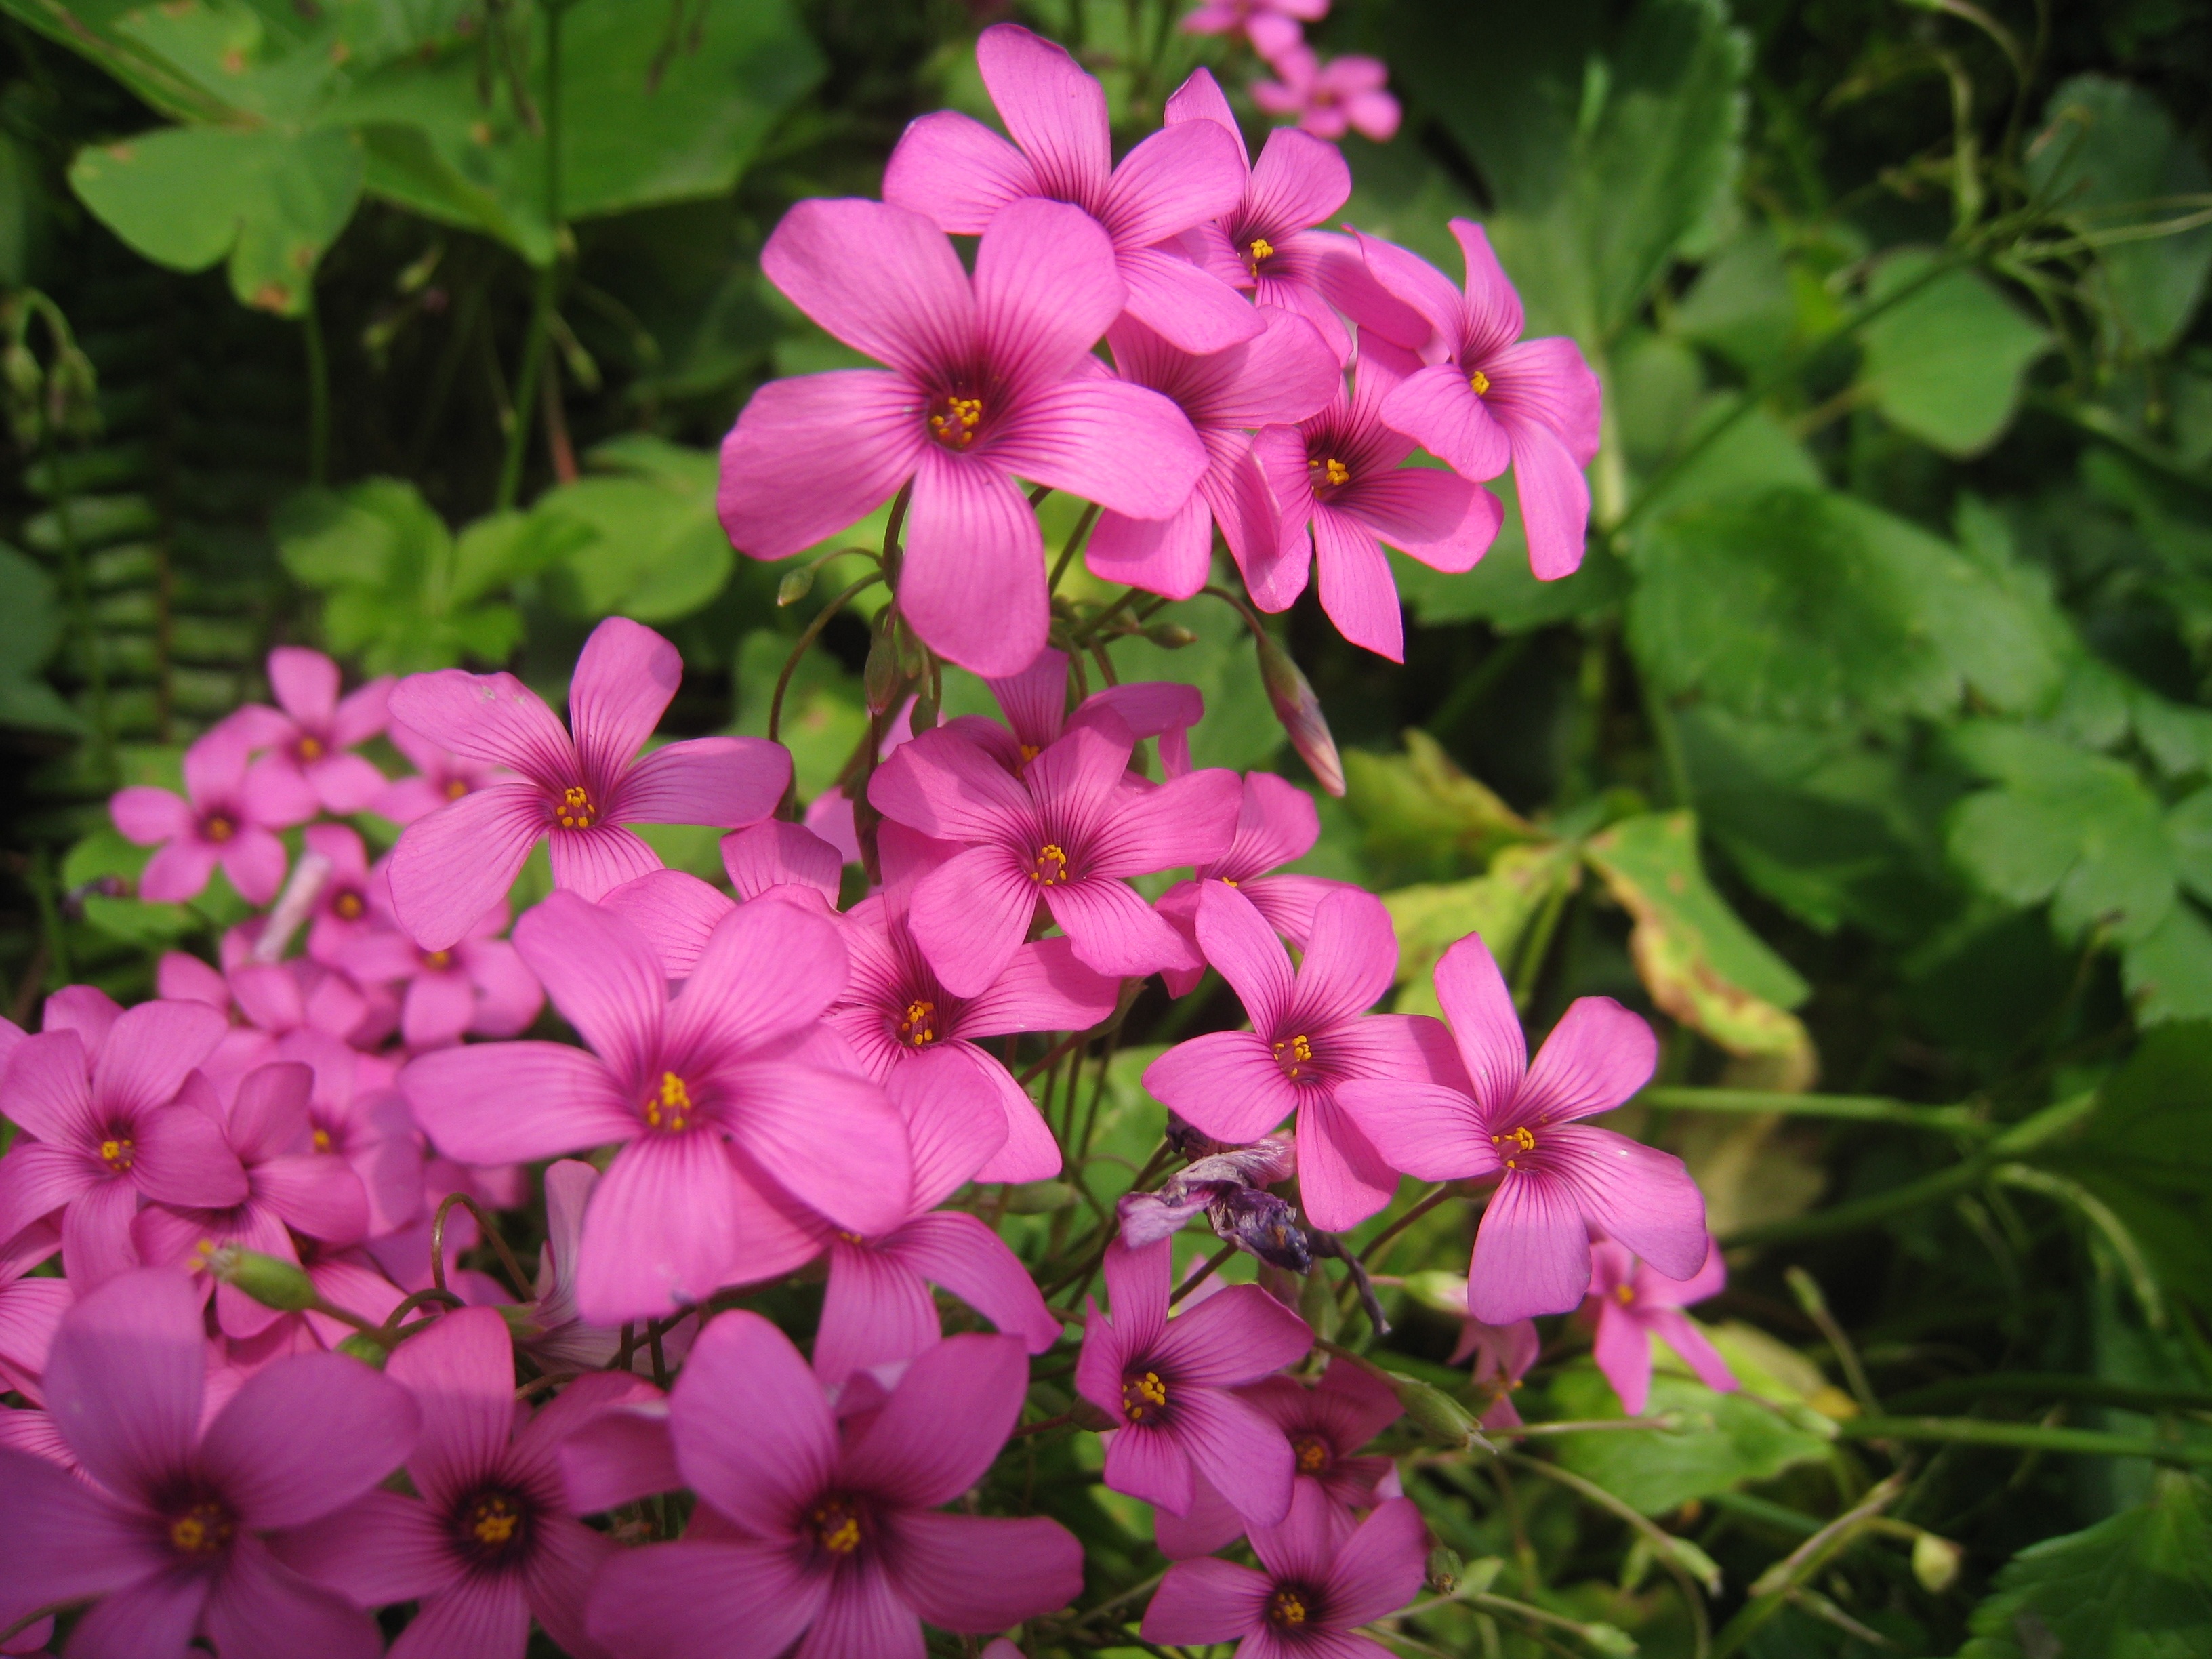
blossom, plant, leaf, flower, petal, green, botany, pink, flora, wildflower, flowers, geranium, flowering plant, red purple, annual plant, land plant, dame's rocket